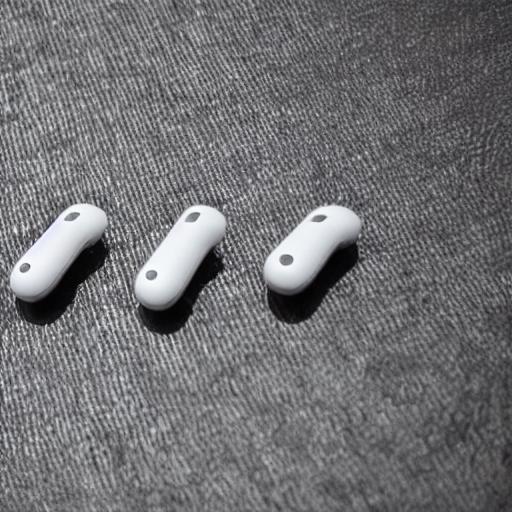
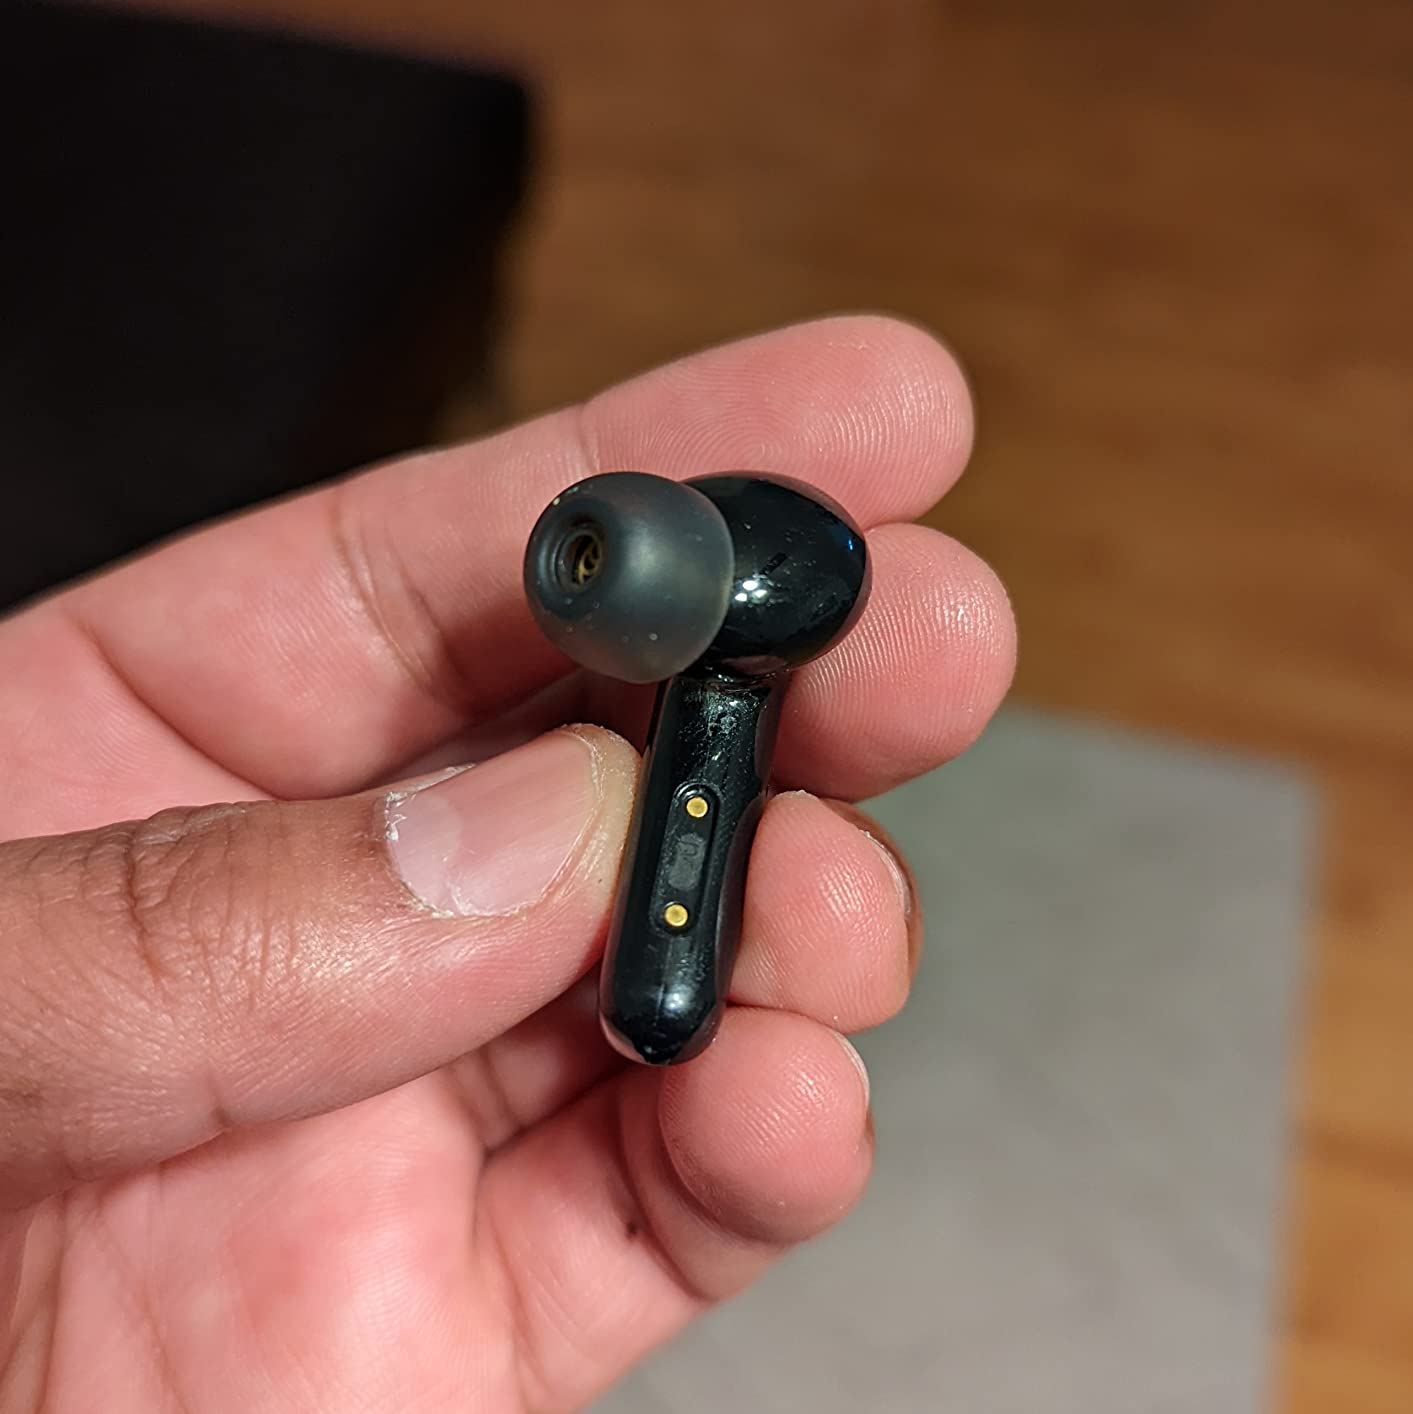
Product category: earbuds
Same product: no